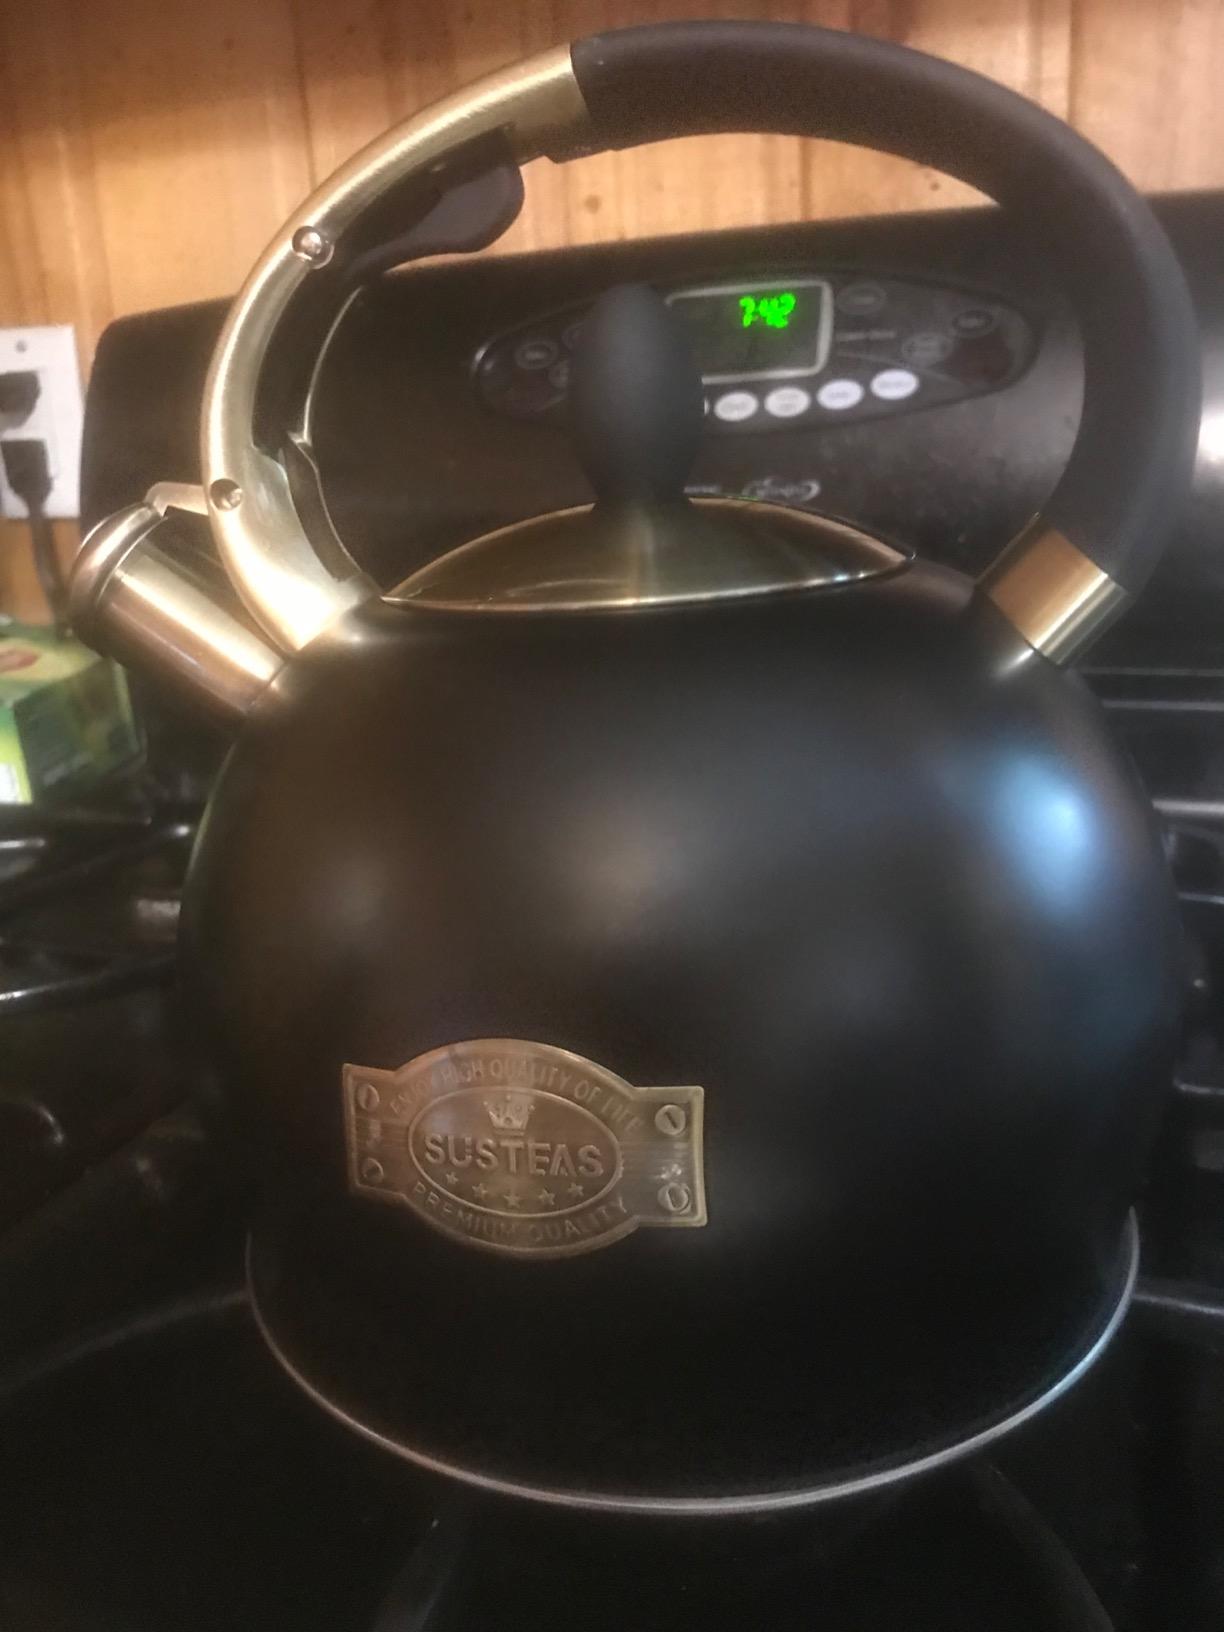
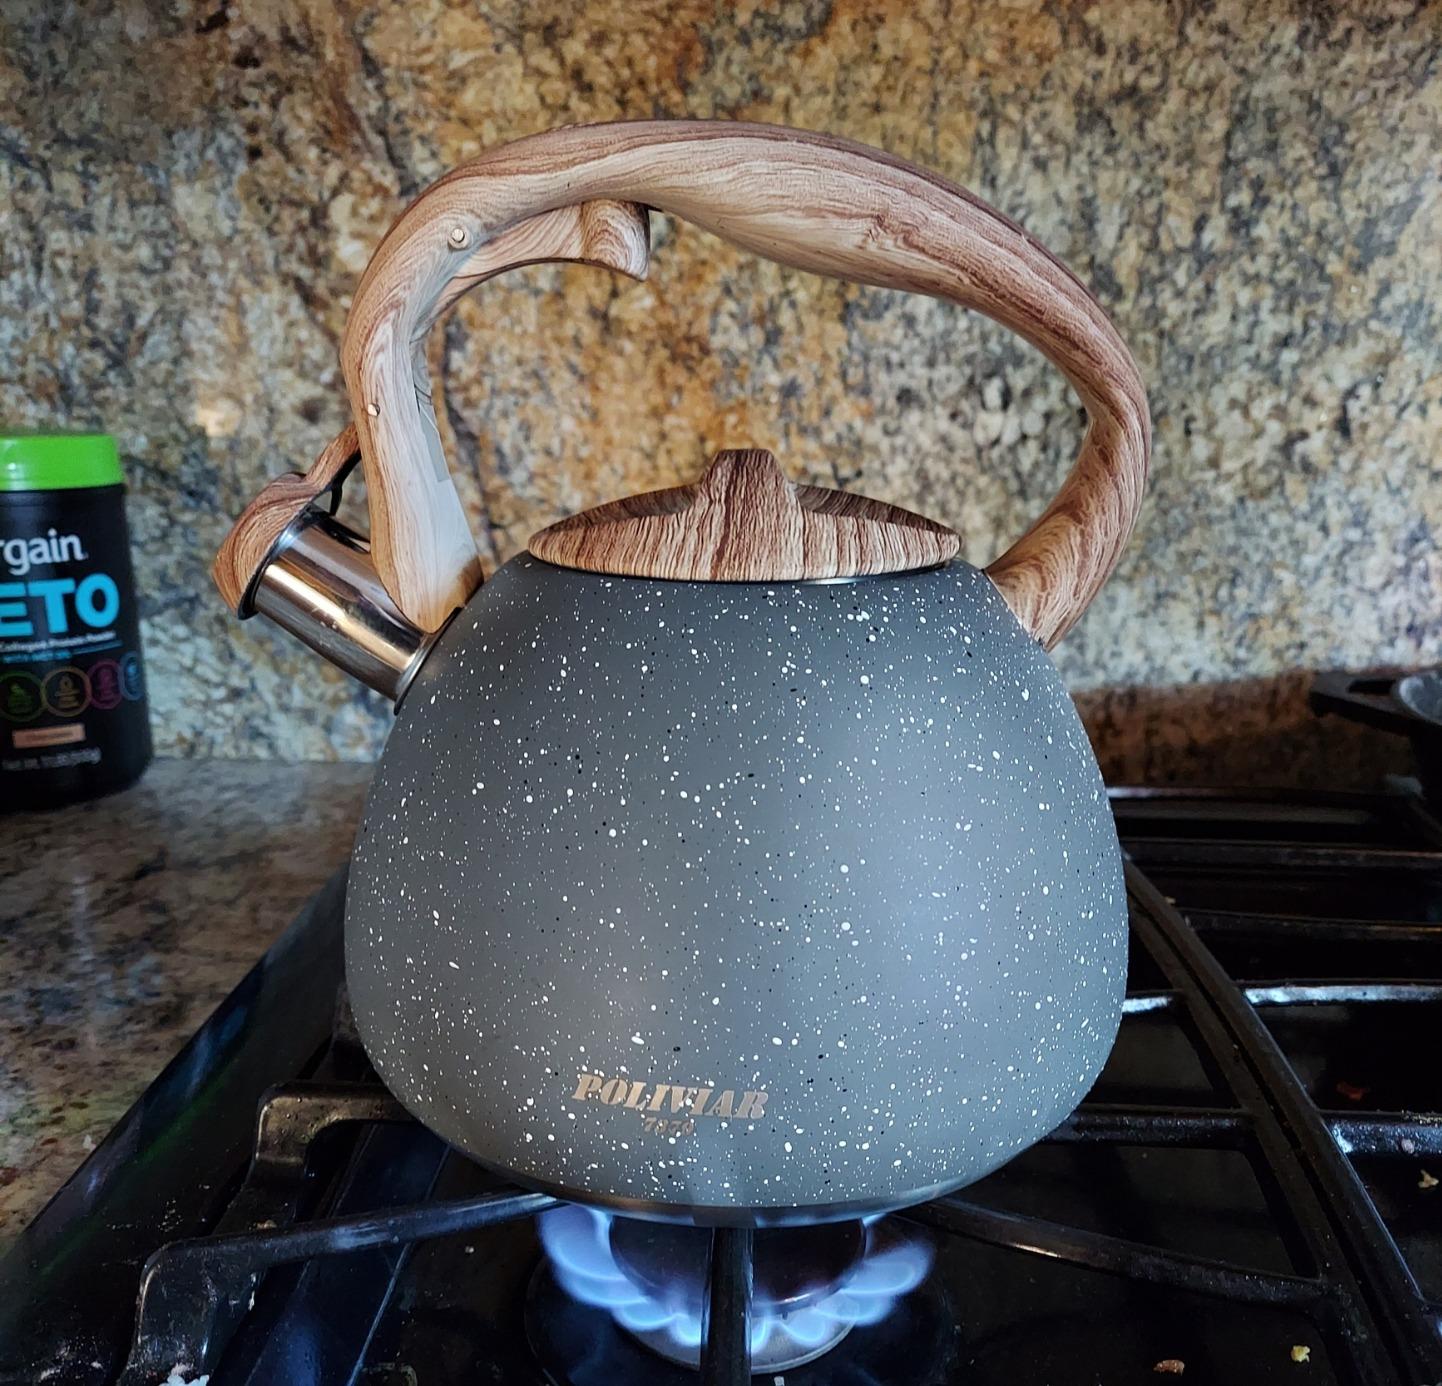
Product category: items_kettle
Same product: no